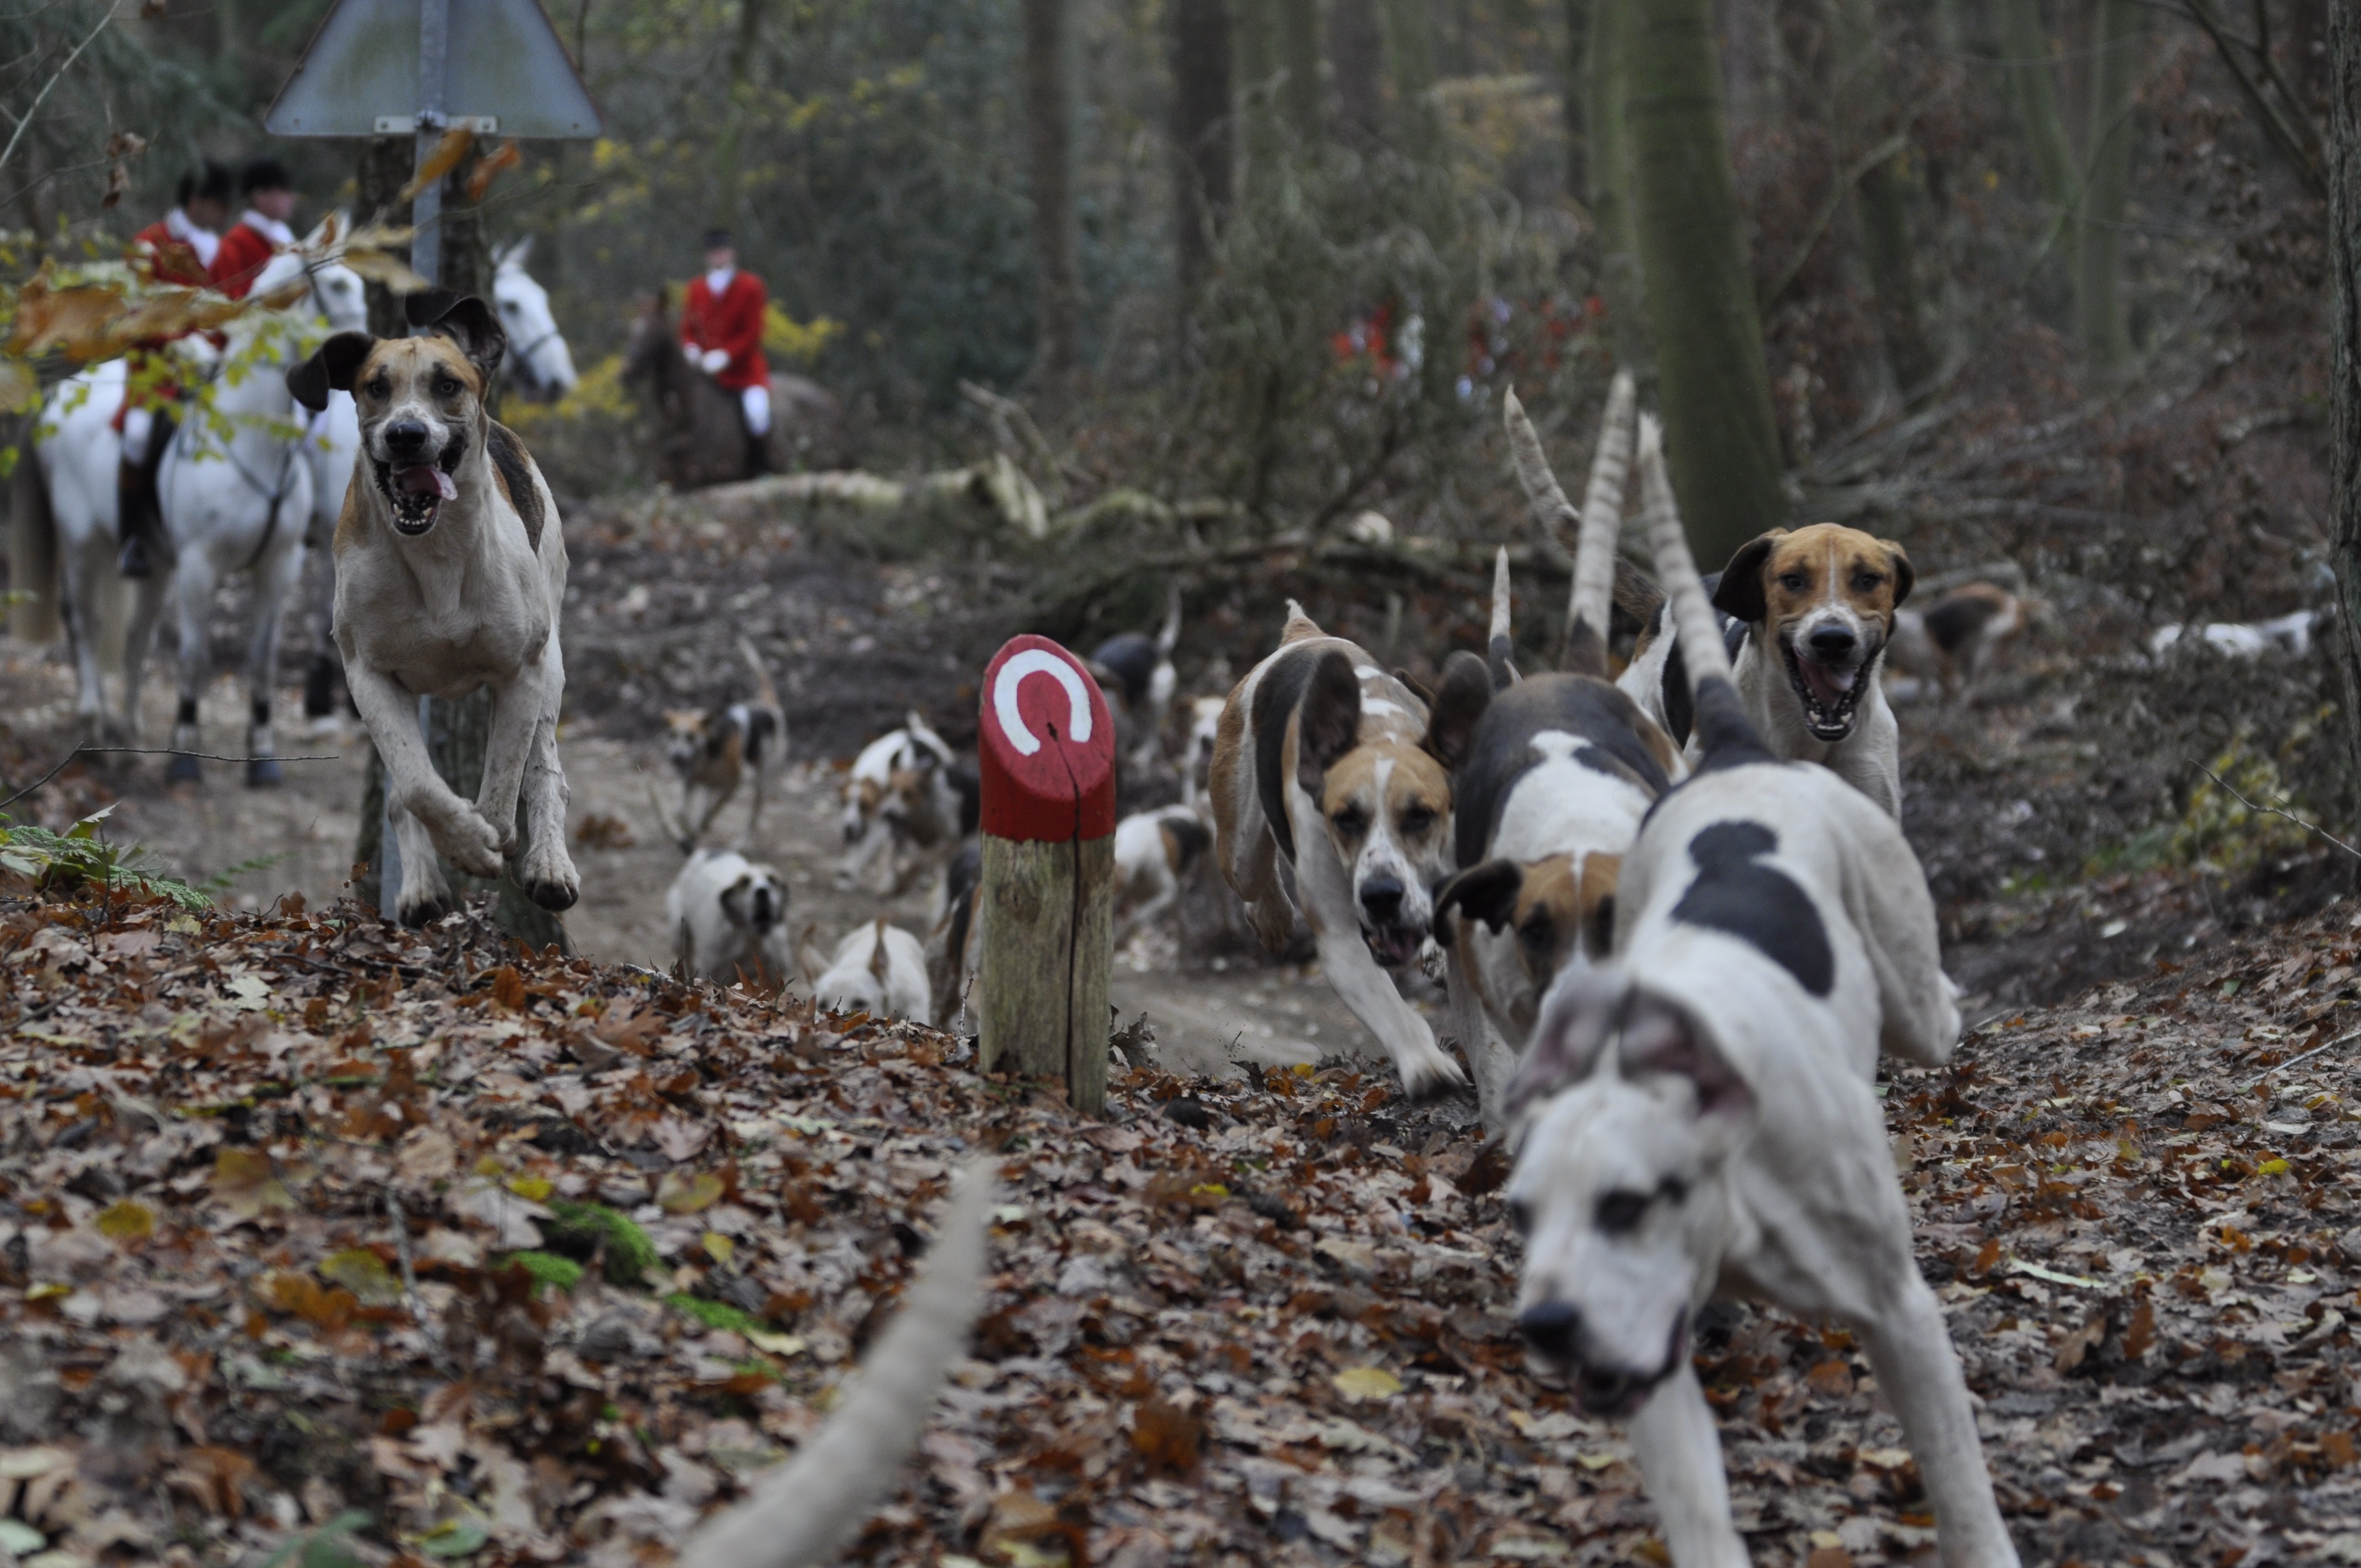
forest, dog, mammal, dogs, hunting, drag, dog like mammal, animal sports